John C. McBride

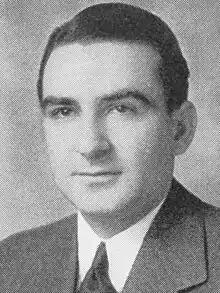
McBride circa 1940

John C. McBride (September 16, 1908 – July 20, 1979) was an American politician who served as a member of the Wisconsin State Assembly and the Wisconsin Senate.